Chicano Moratorium

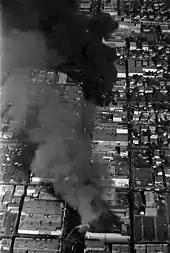
Aerial view of the August riots

The committee organized its first demonstration on December 20, 1969, in East Los Angeles, with over 1,000 participants. The groups won the early support of the Denver-based Crusade for Justice, led by Rodolfo Gonzales, also known as Corky Gonzales. A conference of anti-war and anti-draft Chicano and Latino activists from communities in the Southwest and the city of Chicago was held at the Crusade headquarters in early December 1969. They began developing plans for nationwide mobilizations to be presented to a national Chicano Youth Liberation Conference planned for late March 1970. On February 28, 1970, a second Chicano Moratorium demonstration was held again in East Los Angeles, with more than 3,000 demonstrators from throughout California participating, despite a driving rain. Las Adelitas de Aztlán, led by Gloria Arellanes, marched in the February march, which NCMC organizer Rosalío Muñoz sees as the first time a Chicana organization participated in its own right in a Chicano demonstration. A Chicano program on the local public television station produced a documentary of that march, used nationally by the committee to popularize its efforts. At the March Chicano Youth Conference, held in Denver, Rosalío Muñoz, the co-chair for the Los Angeles Chicano Moratorium, moved to hold a National Chicano Moratorium against the war on August 29, 1970. Local moratoriums were planned for cities throughout the Southwest and beyond, to build up for the national event on August 29.